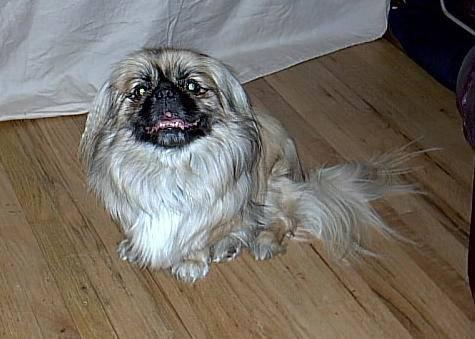
dog